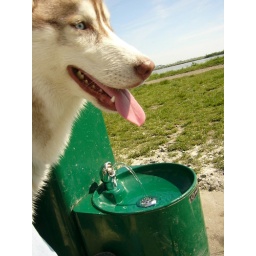
Nice water fountain for the canine set at the southern end of No. 3 road in Richmond, BC.